A Touch of Zen

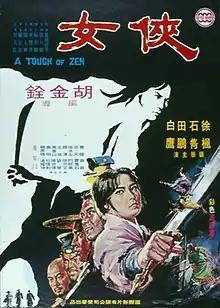
Film poster

A Touch of Zen is a two-part "wuxia" film written, co-edited and directed by King Hu, originally released in 1970 and 1971. Its screenplay is based on a classic Chinese story "Xianü" in the book "Strange Stories from a Chinese Studio" by Pu Songling. The film is set in the Ming dynasty under the dominance of eunuchs and explores a variety of themes including the transcendence of dichotomies, Zen Buddhism, feminism, conservative female roles, and the ghost story.